Mildirn

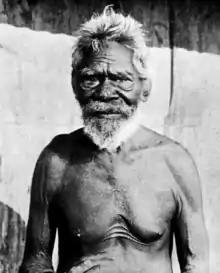
Port Essington Jack, aged 94.

Mildirn, sometimes spelt Medlone, also known as Jack Davis, Old Jack Davis or Port Essington Jack (c. 1835 – c. 1914) was a well-known Aboriginal leader, translator and advisor for Port Essington, a site of early British settlement in the Northern Territory of Australia.